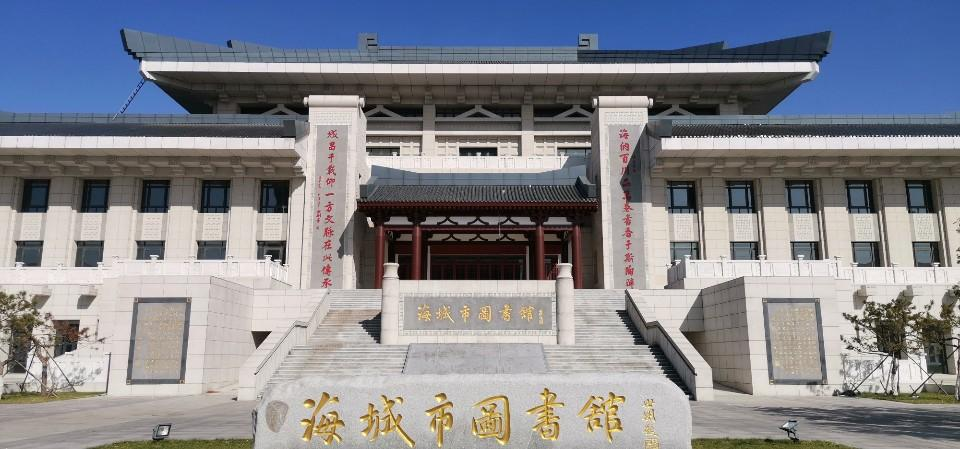
地标名称：海城市图书馆
所在城市：鞍山市·海城市